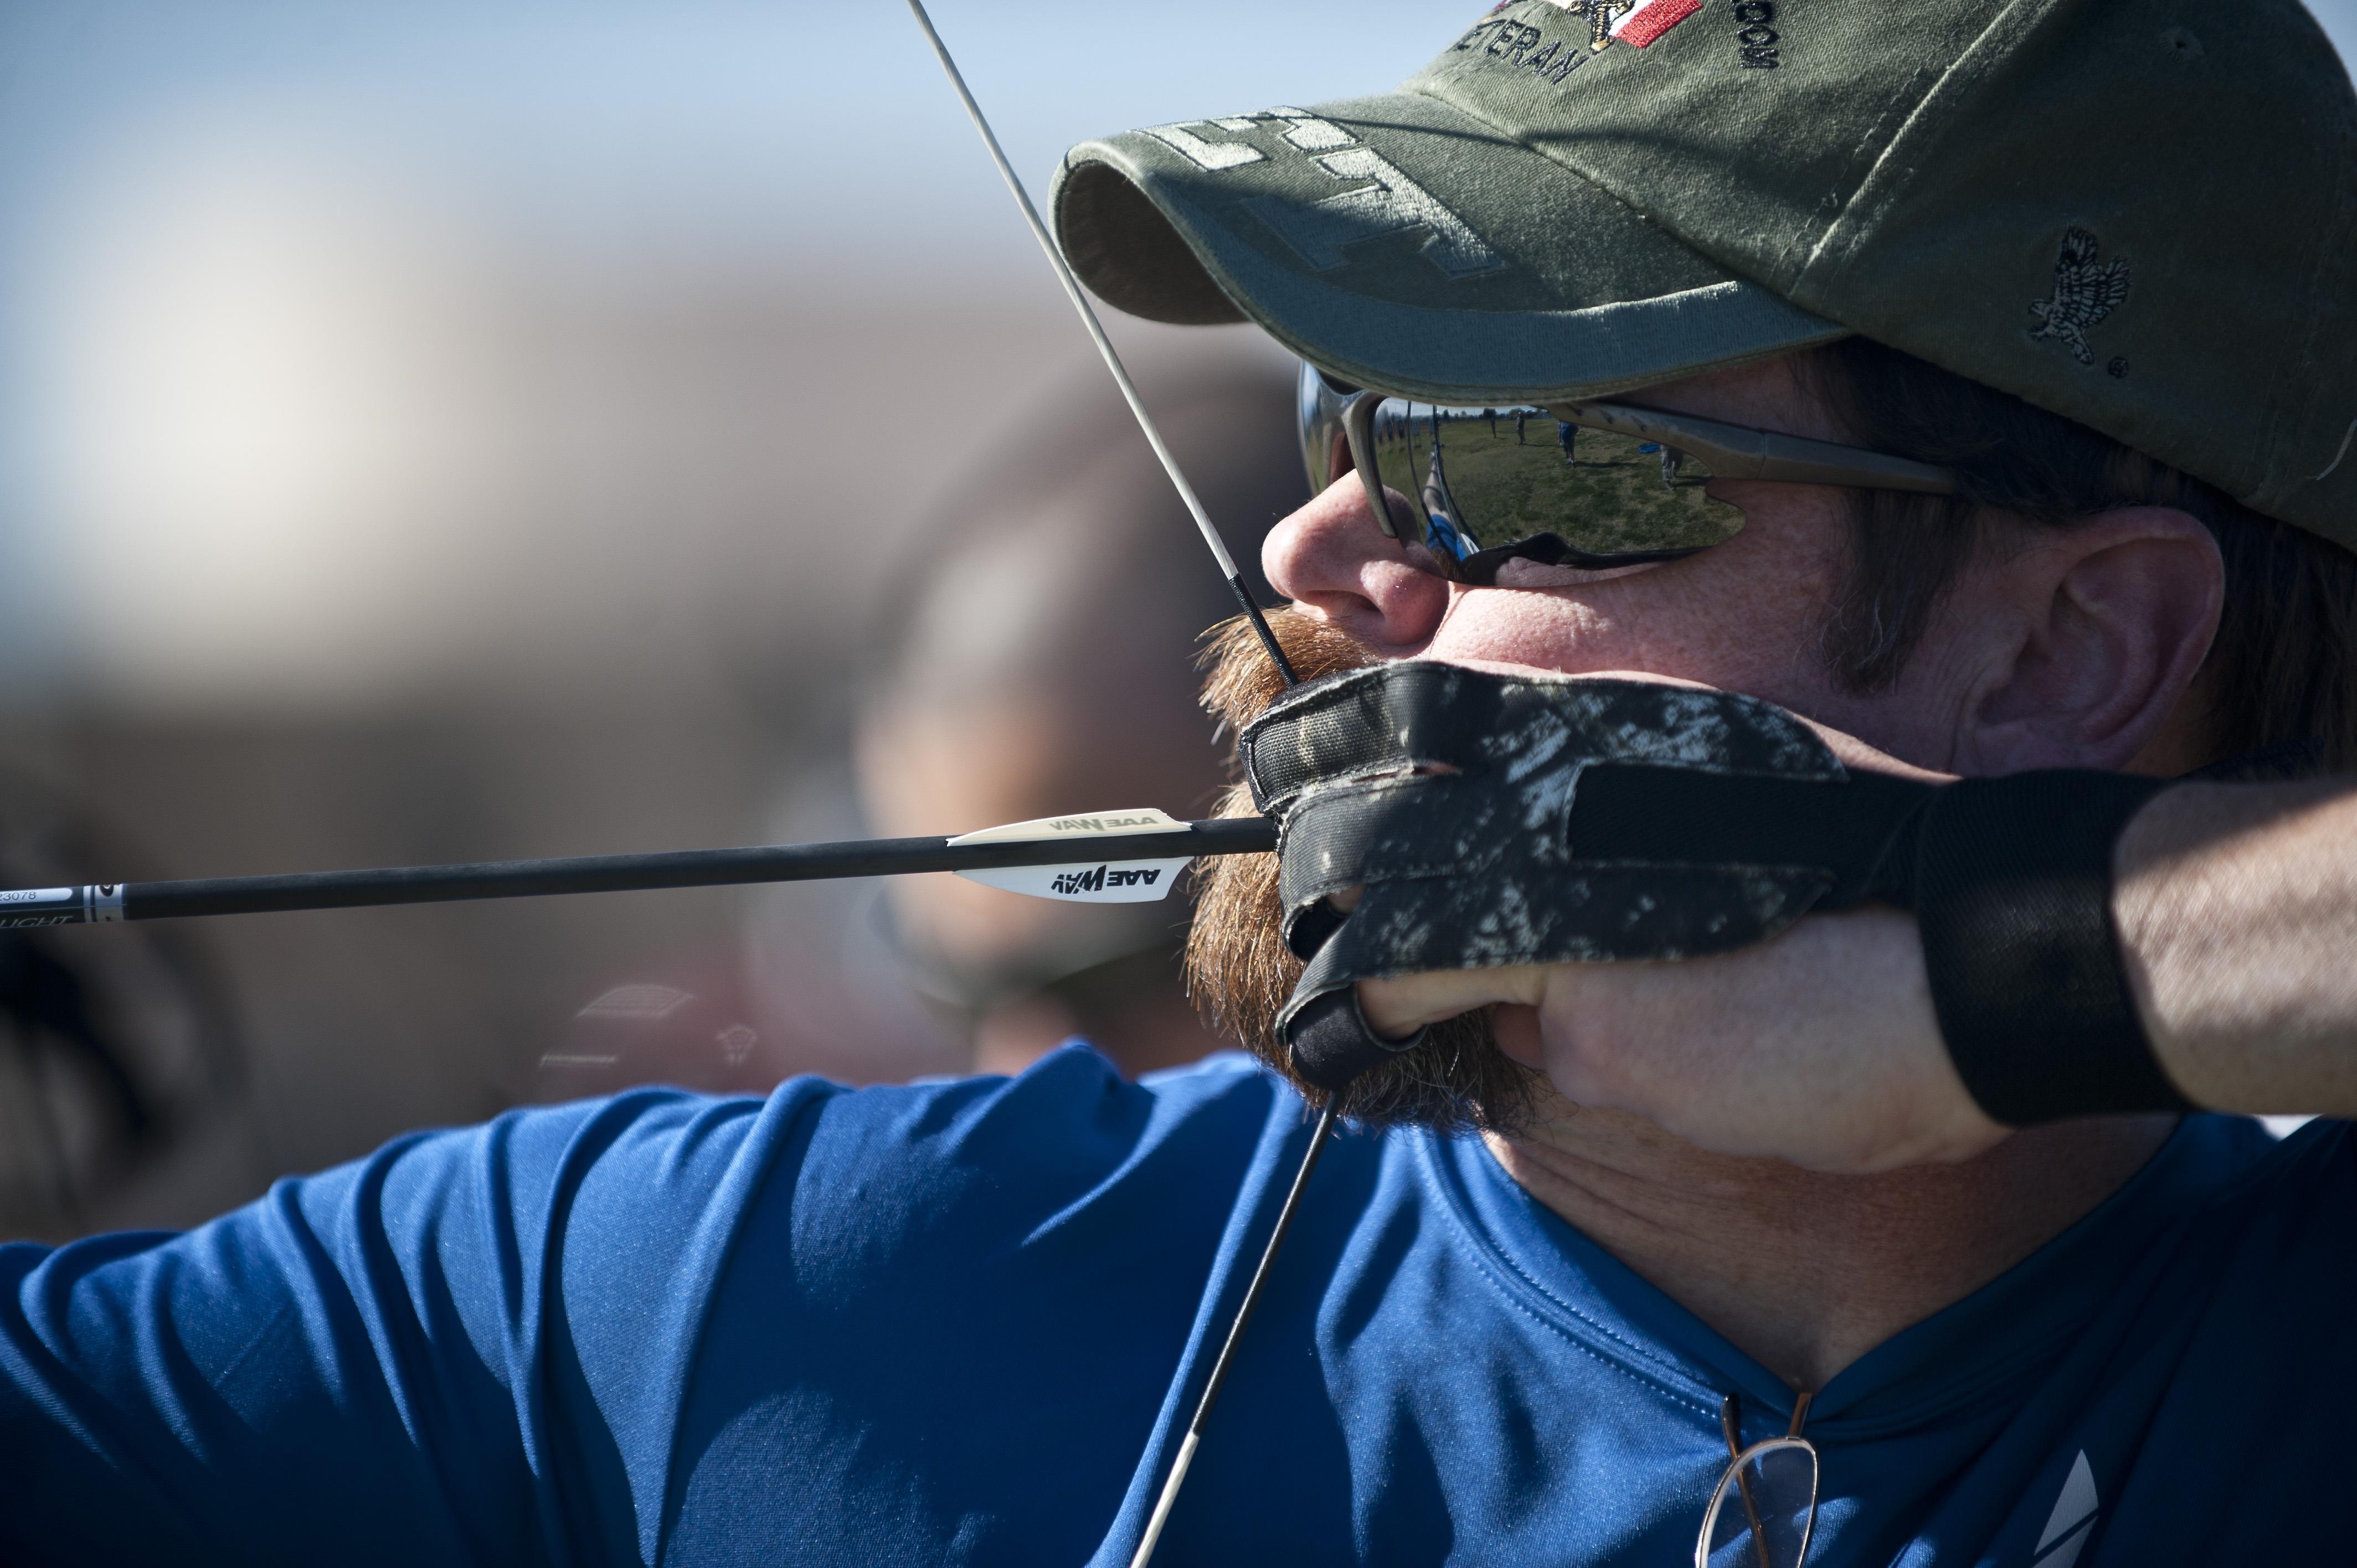
man, male, recreation, portrait, equipment, skill, goal, arrow, shooting, focus, sports, bow, pulling, pull, archery, archer, target, aim, concentration, accuracy, firearm, outdoor recreation, shooting sport